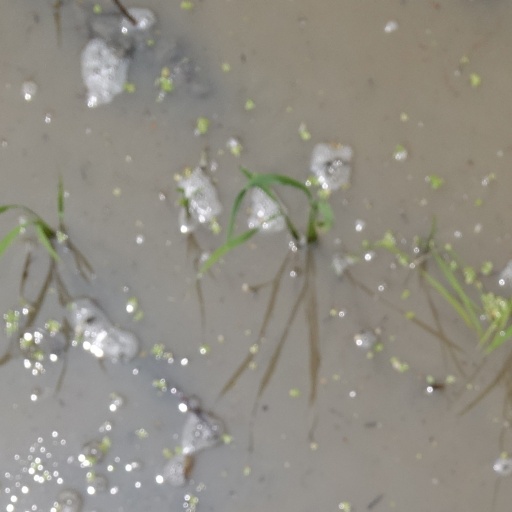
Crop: rice